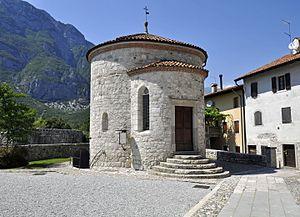
Baptistère (chapelle San Michele) de Venzone
Venzone est une commune italienne de la province d'Udine dans la région autonome du Frioul-Vénétie Julienne en Italie.